Church of San Salvatore (Legnano)

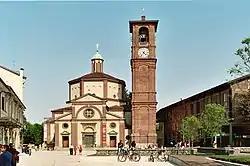
The Basilica of San Magno, which replaced the Church of San Salvatore

This religious building, as inferred from the remains of its bell tower now part of the Basilica of San Magno, was constructed in an archaic Romanesque style with walls made of pebbles bound with mortar. Its corners were marked by large squared stones. The Church of San Salvatore had a rectangular layout, with its interior divided into three naves ending in an apse